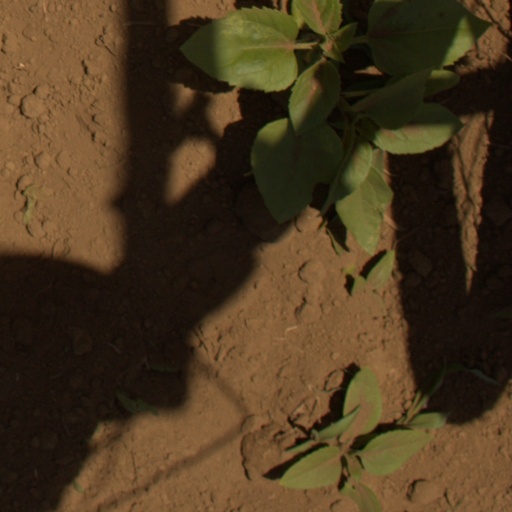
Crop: Jerusalem artichoke